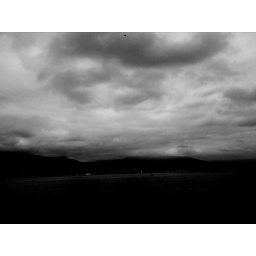
sky over north van